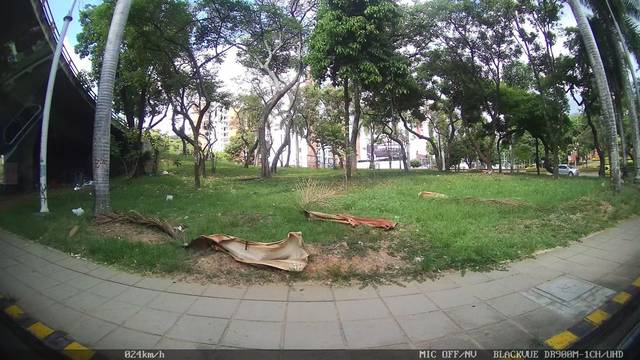
Region: Colombia
Coordinates: 7.106, -73.114